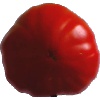
Label: Tomato 3